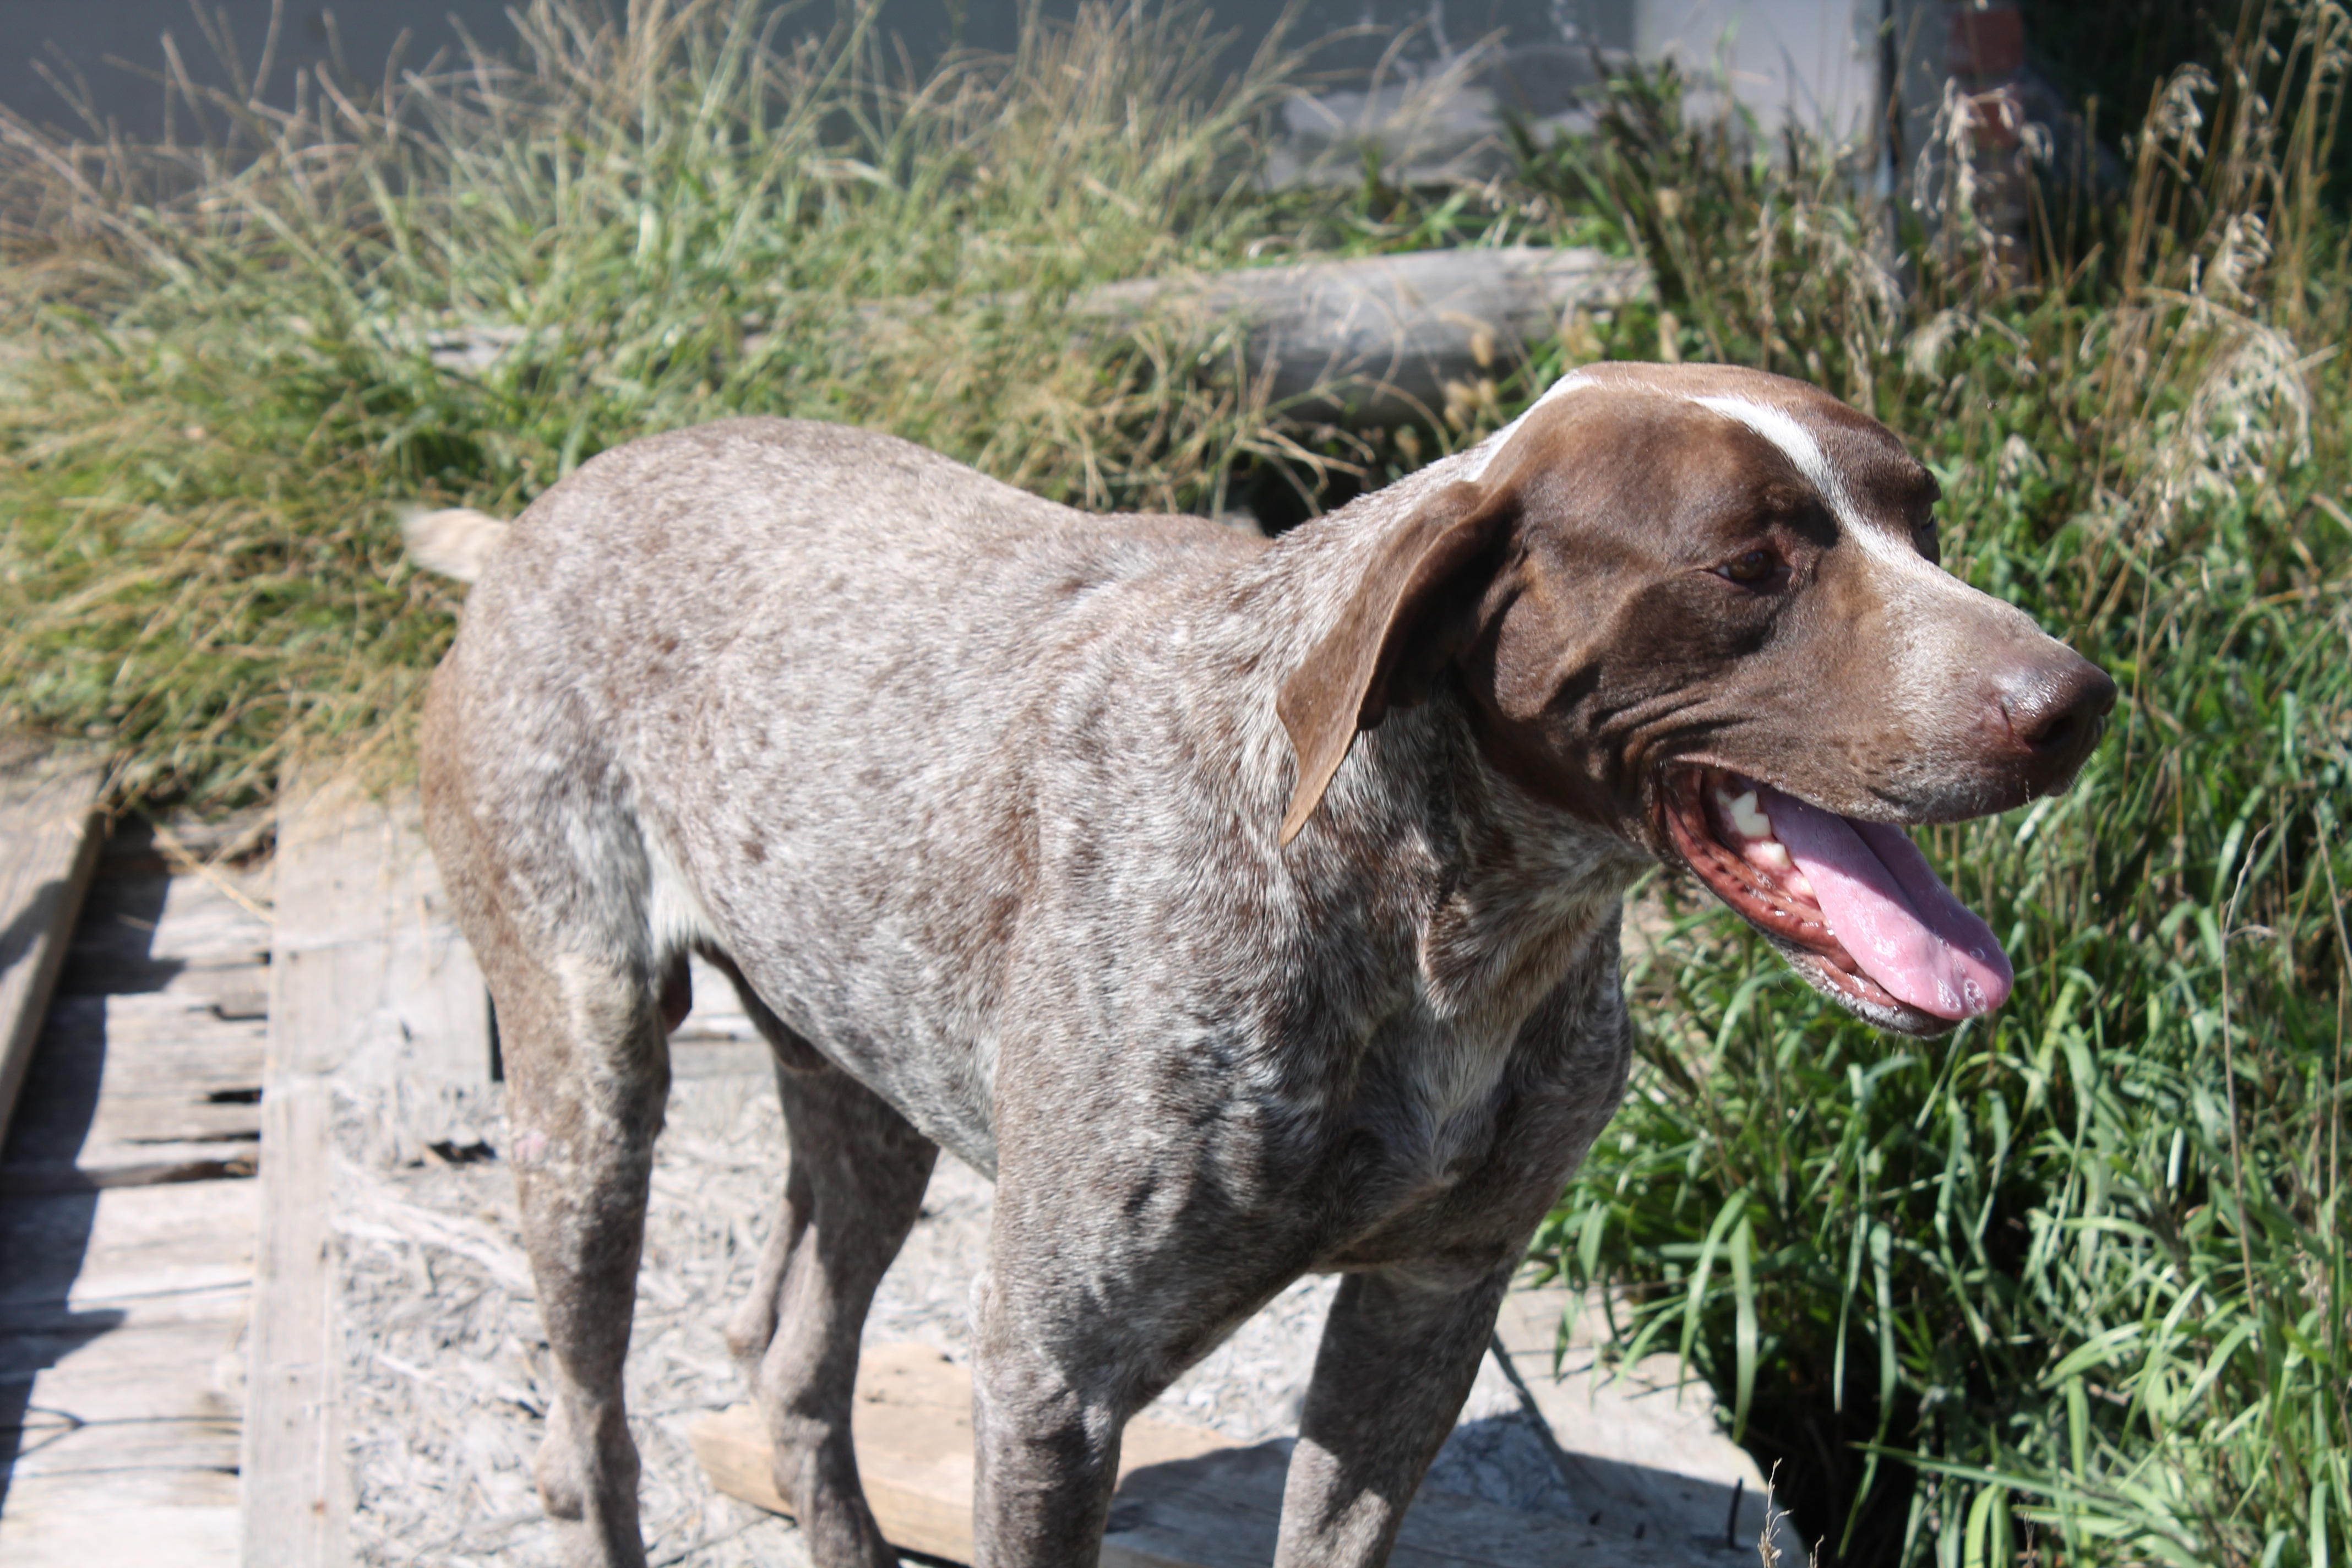
dog, animal, canine, mammal, weimaraner, hunting dog, vertebrate, dog breed, doggie, pointer, german longhaired pointer, chesapeake bay retriever, setter, dog like mammal, louisiana catahoula leopard dog, german wirehaired pointer, german shorthaired pointer, braque d auvergne, old danish pointer, braque francais